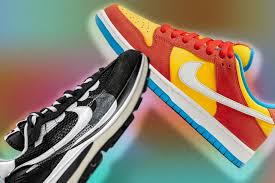
Label: Sneaker